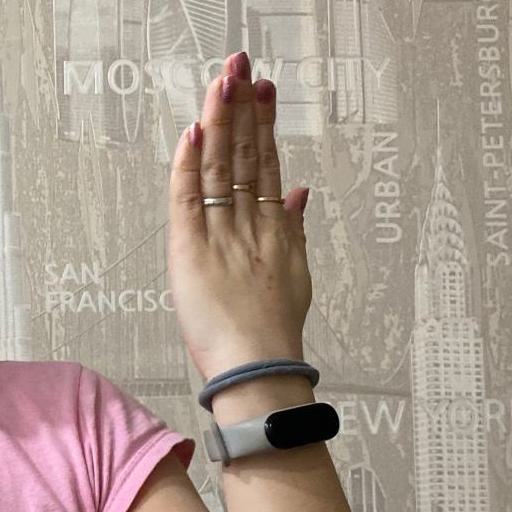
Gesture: stop_inverted